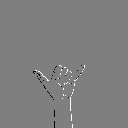
ASL letter: y